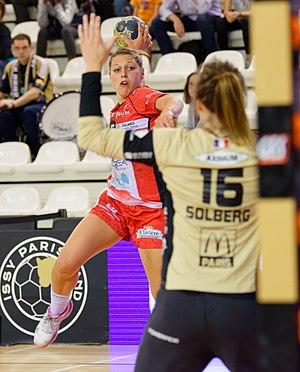
Rencontre retour de quart de finale de playoffs (place 3 et 4) entre Issy Paris Hand et ES Besançon. A Issy Les Moulineaux, le 3 juin 2017
Chloé Bouquet, née le 19 avril 1995 à Morteau, est une handballeuse internationale française évoluant au poste d'ailière gauche à l'Entente sportive bisontine féminin.